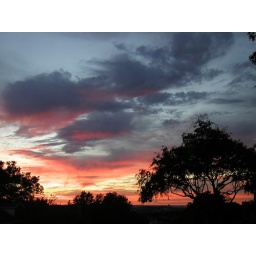
From the street in front of our house